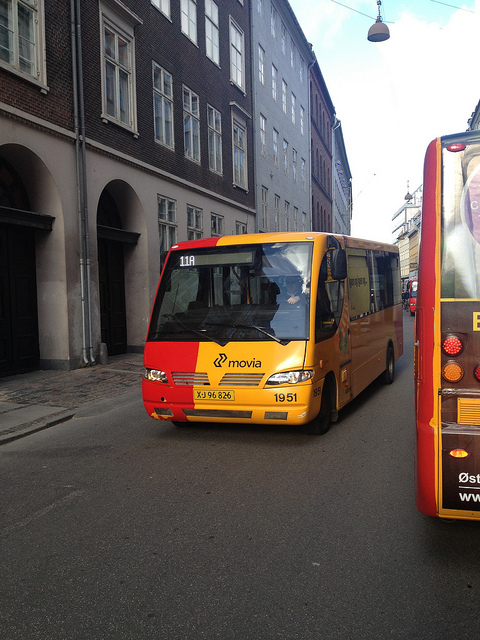
A yellow and red bus traveling past a tall building.

A red and yellow city bus driving down the street

a colorful bus driving down a road next to another bus